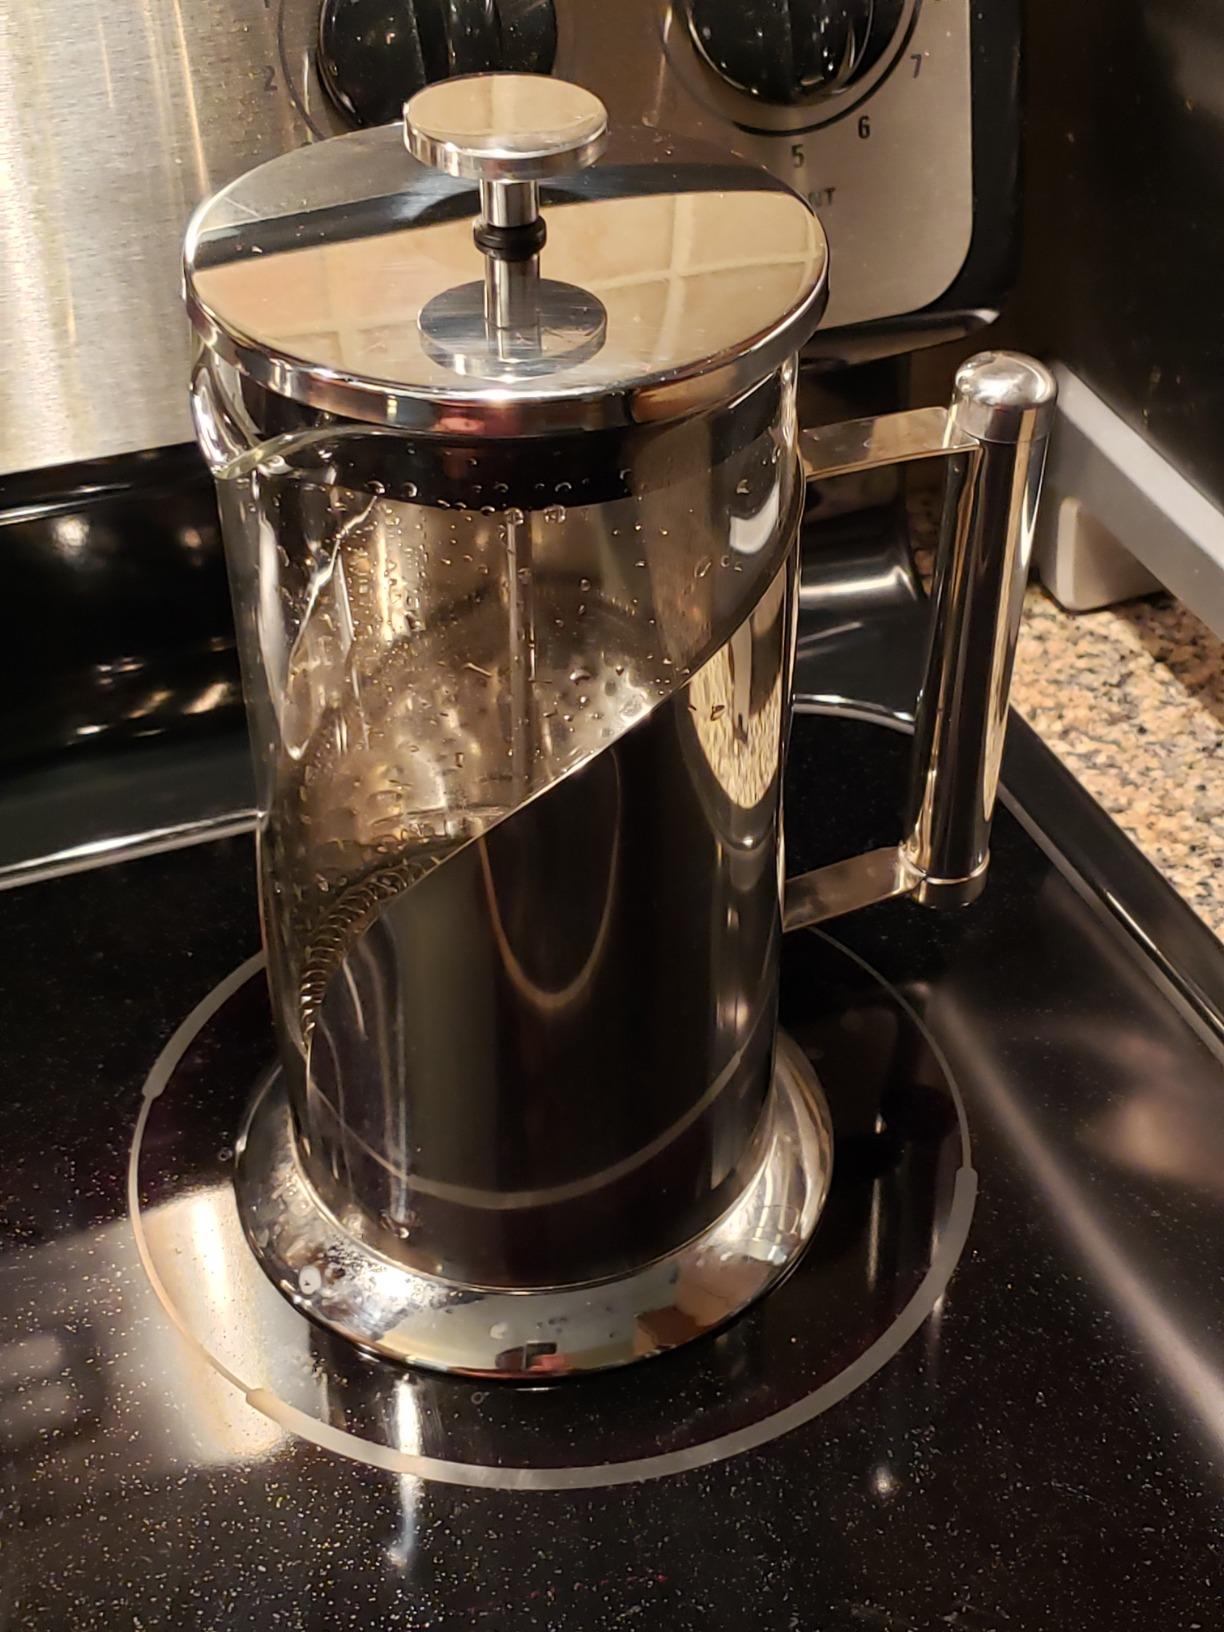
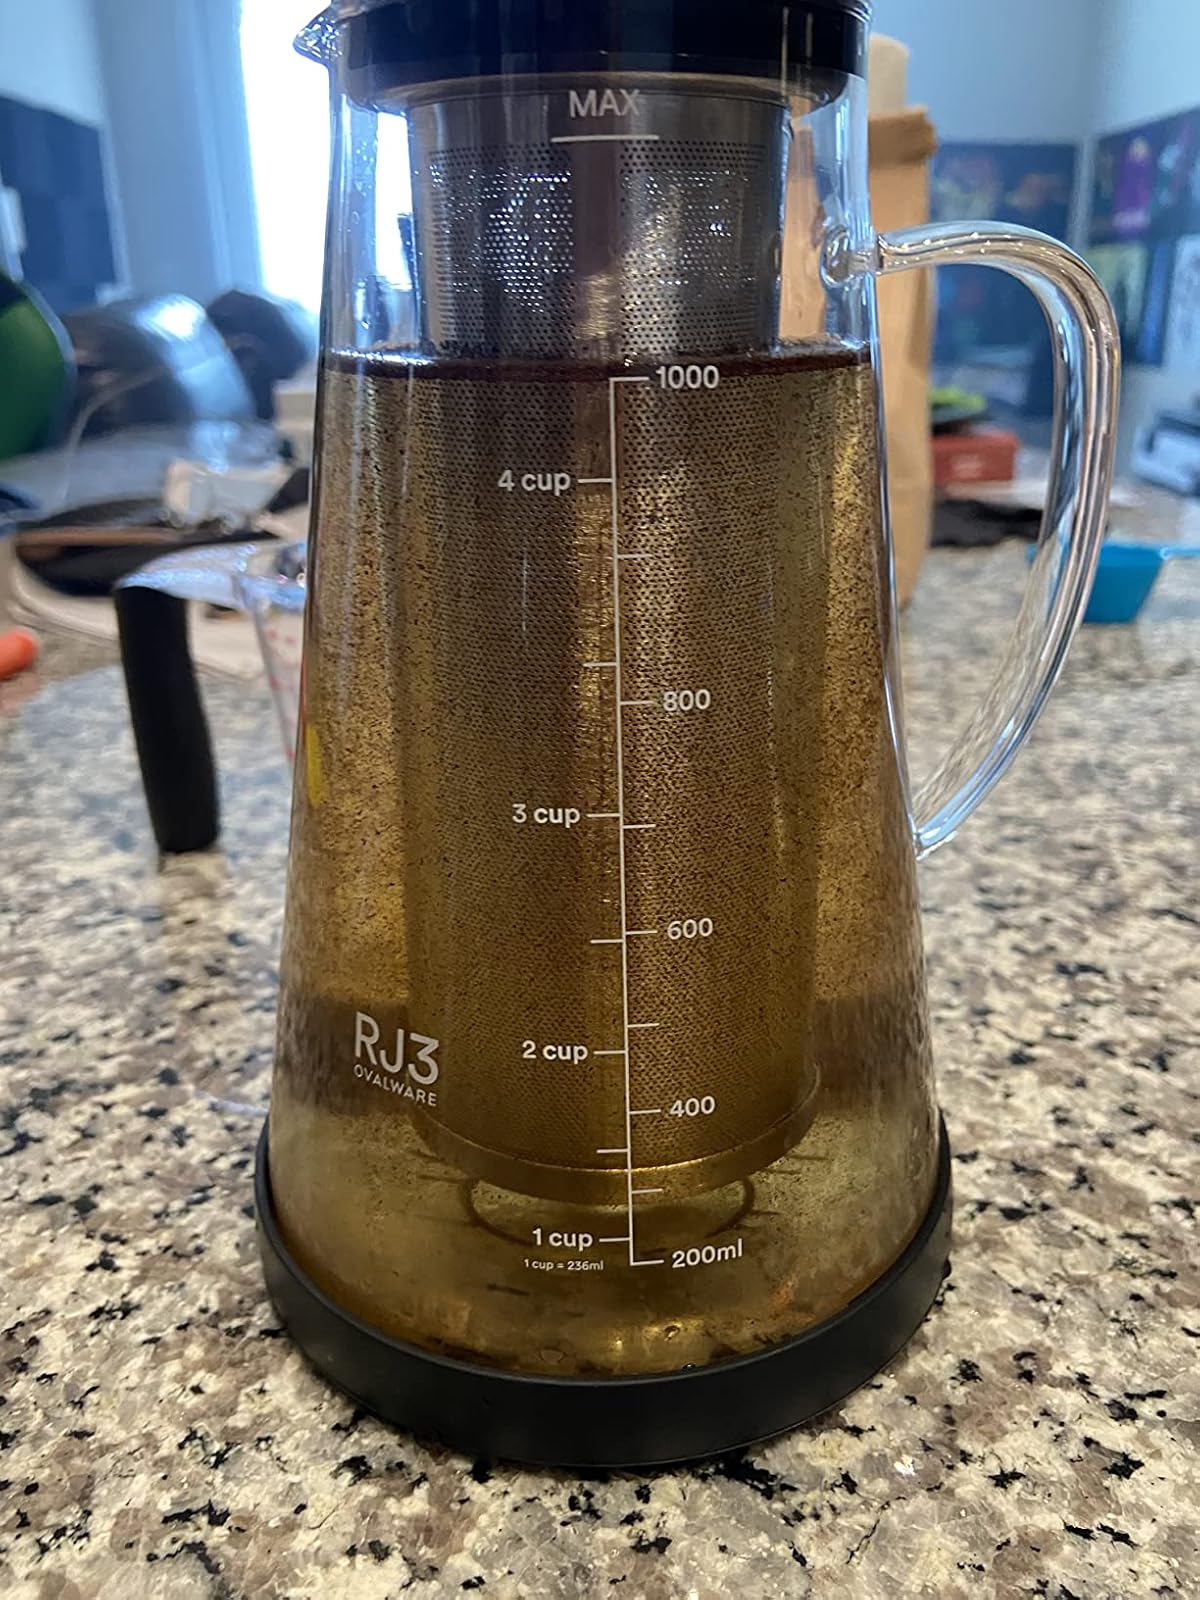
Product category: items_tea
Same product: no